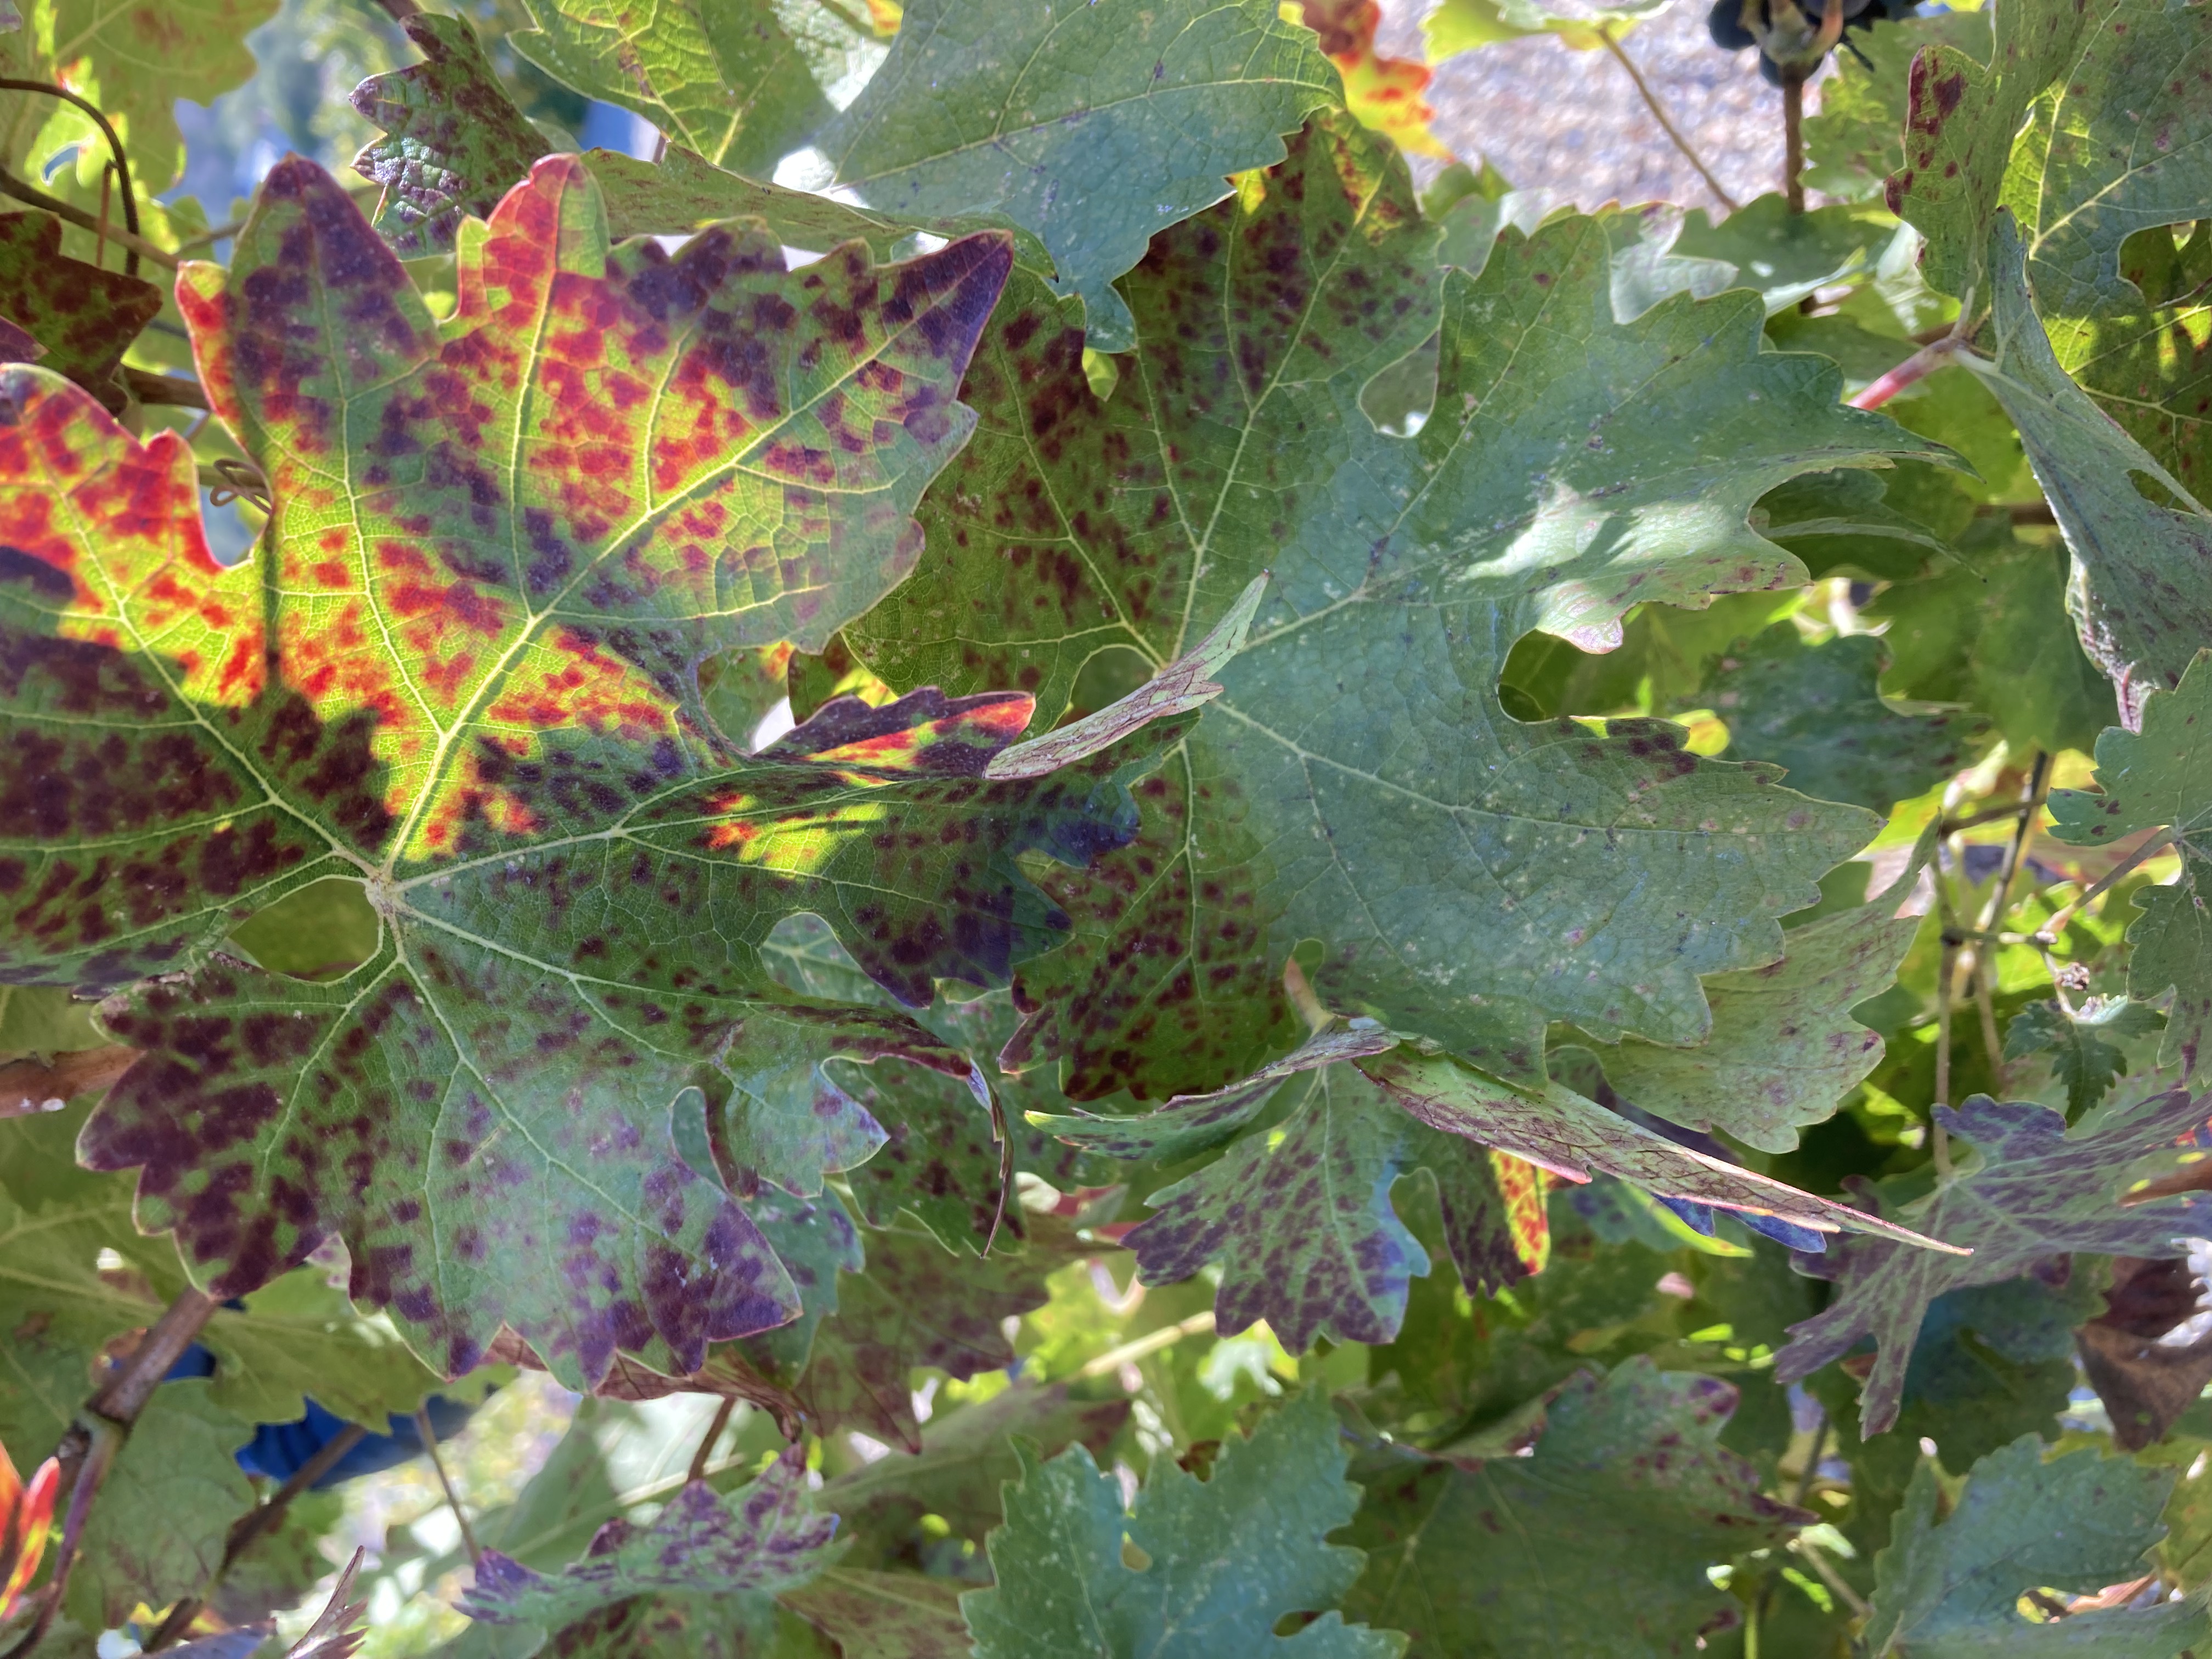
Label: Leafroll 3